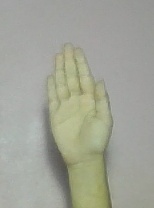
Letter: seen